Green Lantern: Evil's Might

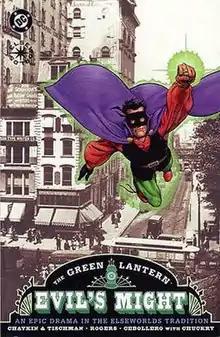
Cover to "Green Lantern: Evil's Might" #1

Green Lantern: Evil's Might is a three-issue American comic book miniseries published in 2002 by DC Comics in that company's "Elseworlds" imprint. It is written by Howard Chaykin and David Tischman, and illustrated by Marshall Rogers.